Uncharacterized protein C15orf32

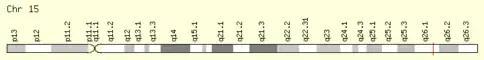
Location of C15orf32 on chromosome 15

C15orf32, which stands for chromosome 15 open reading frame 32, is a gene on the plus strand of chromosome 15, on the cytogenetic band 15q26.1. C15orf32 is 29,464 bases long; on Genome Reference Consortium Human Build 38, it spans bases 92,471,654-92,501,117. It contains 3 exons.